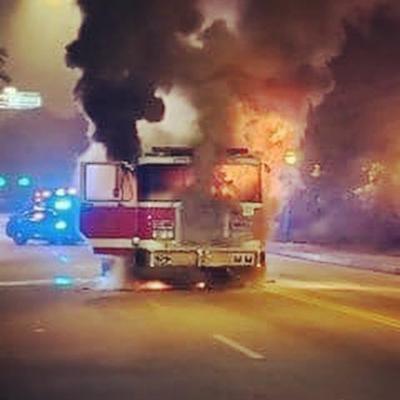
Label: urban_fire